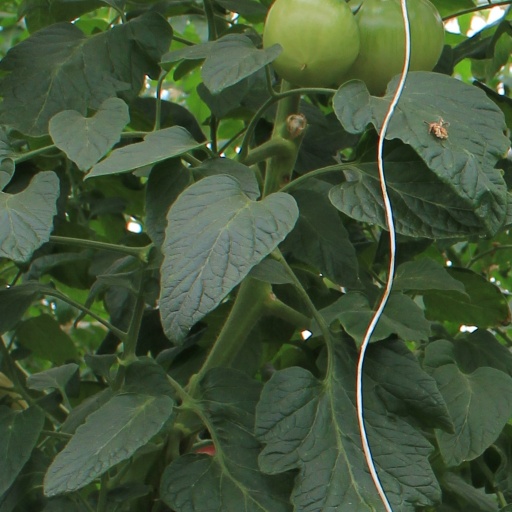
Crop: tomato